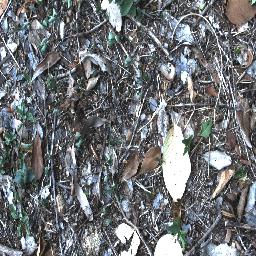
Label: negative